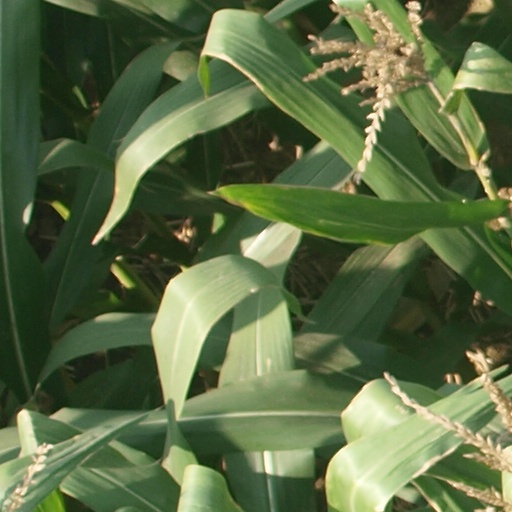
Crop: maize; corn